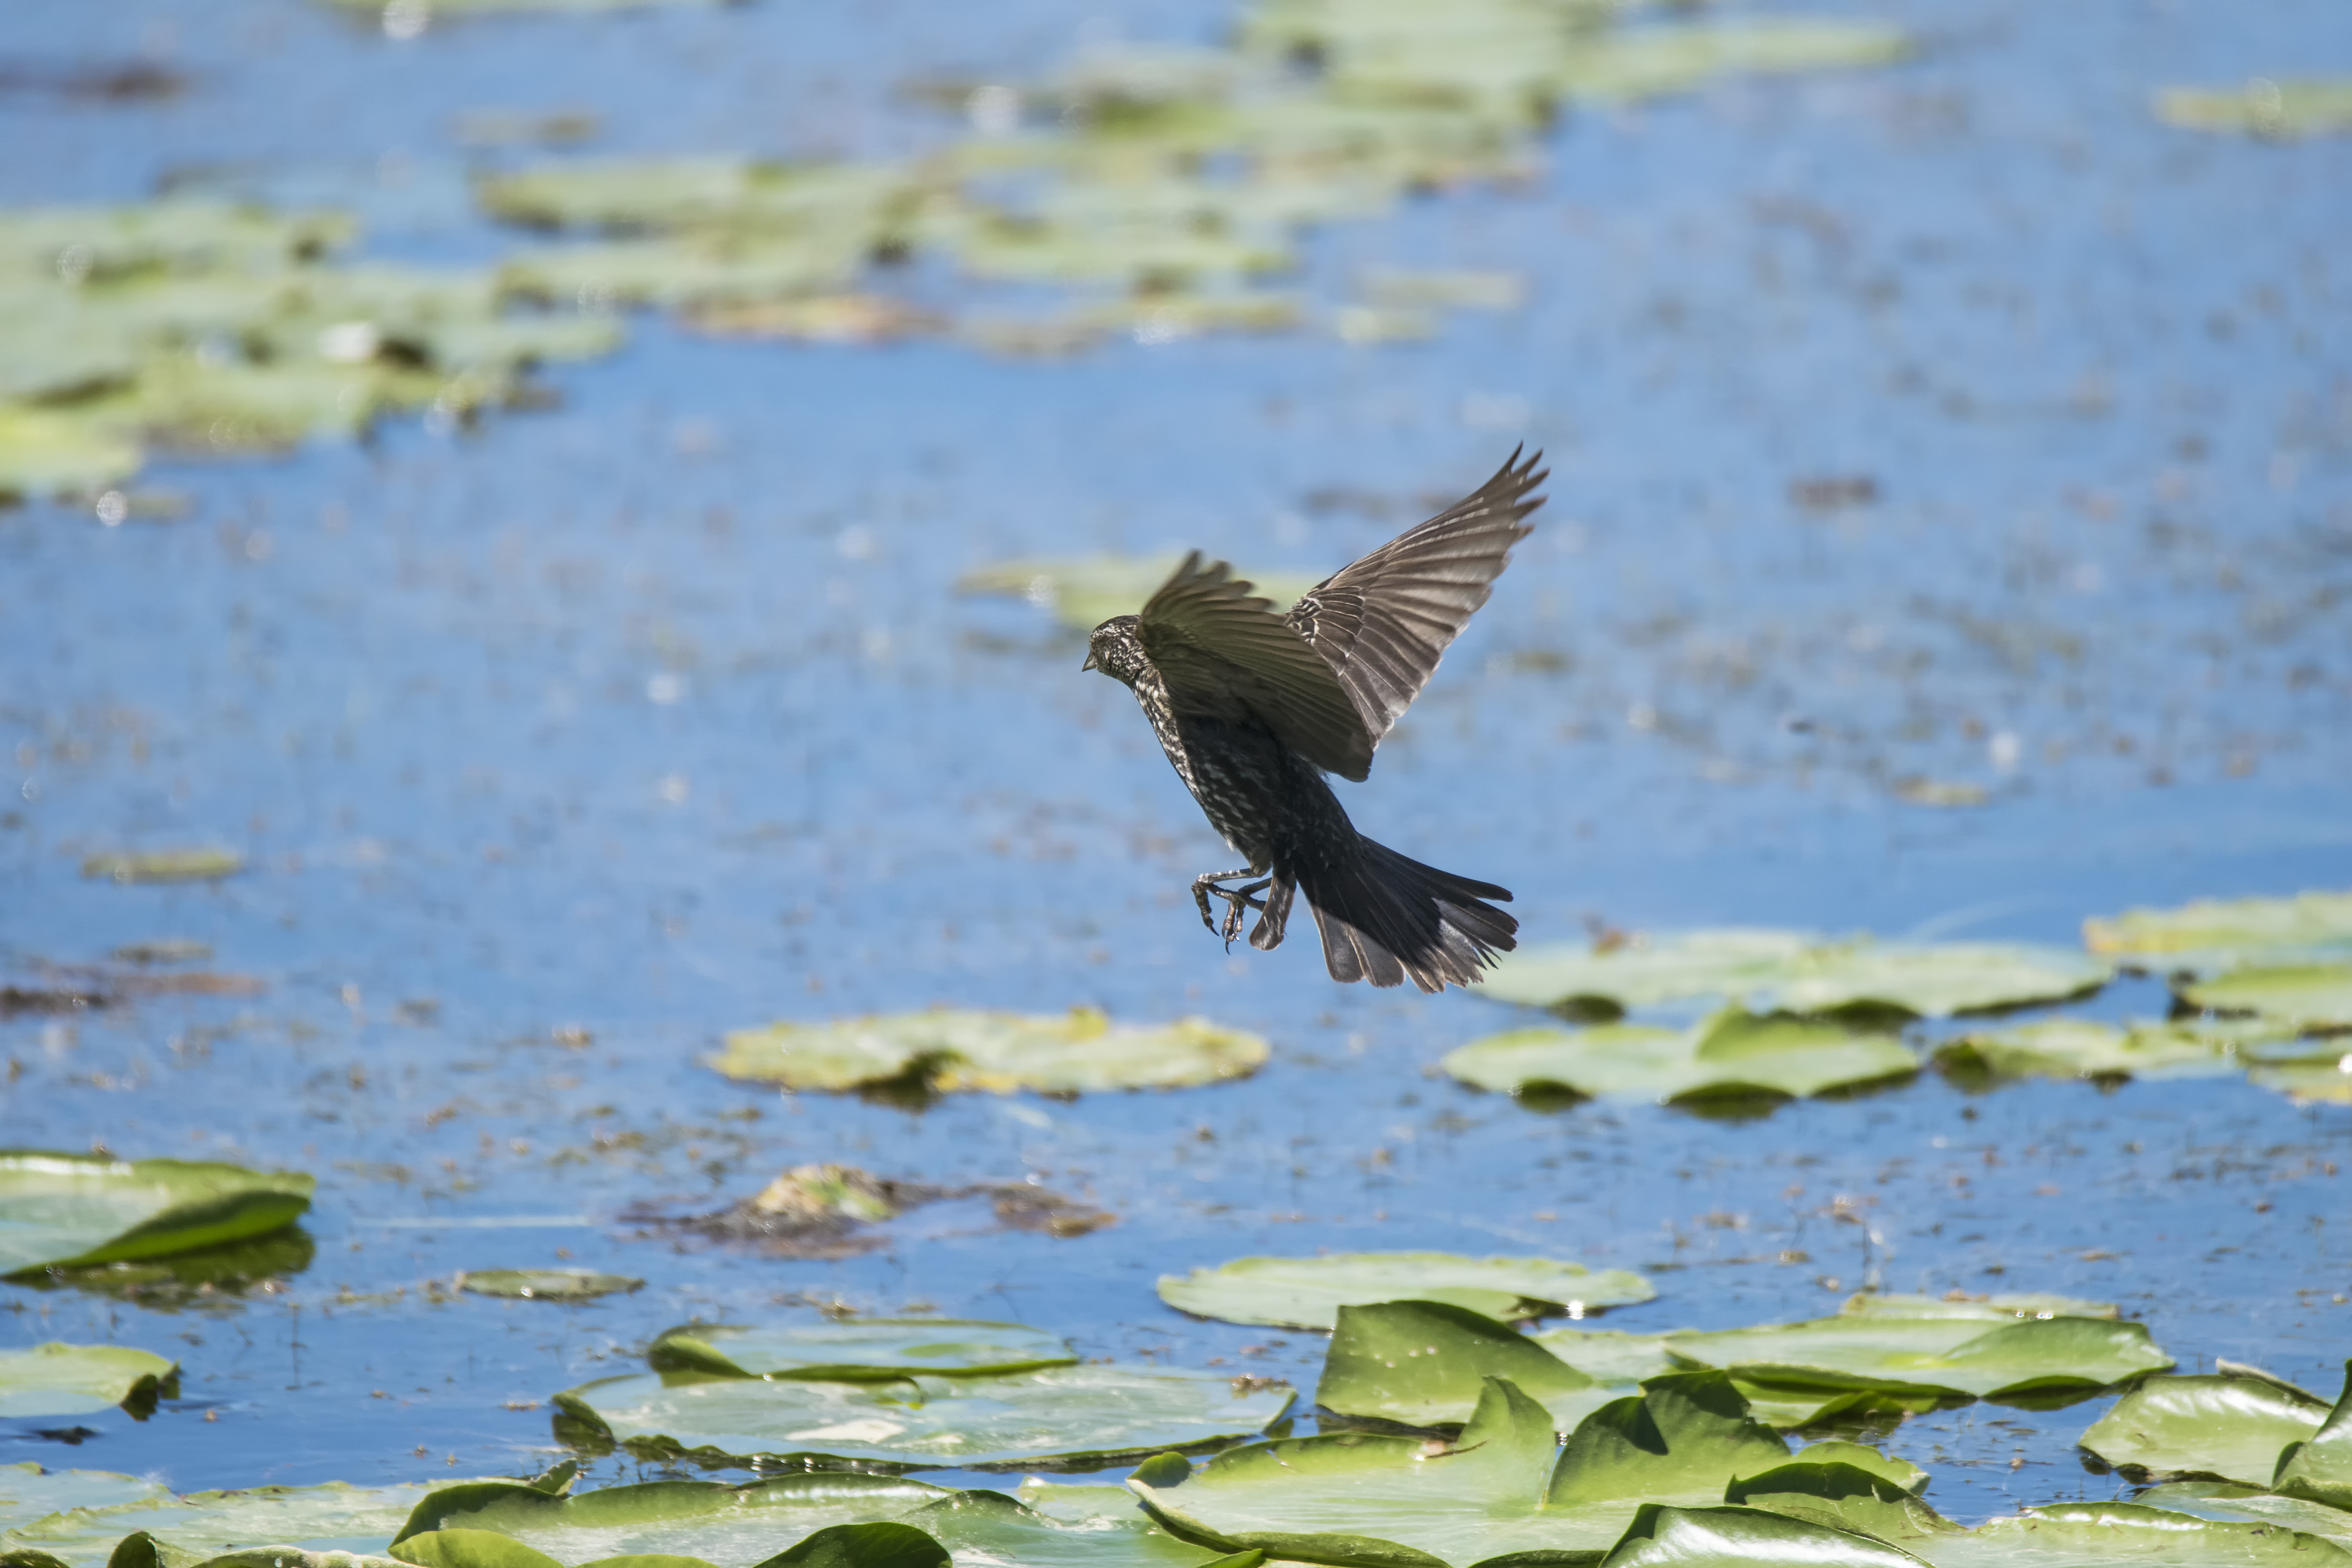
sea, nature, bird, wing, wildlife, green, red, beak, winged, fauna, canada, a, vertebrate, quebec, blackbird, sherbrooke, oiseau, carouge, paulettes, perching bird